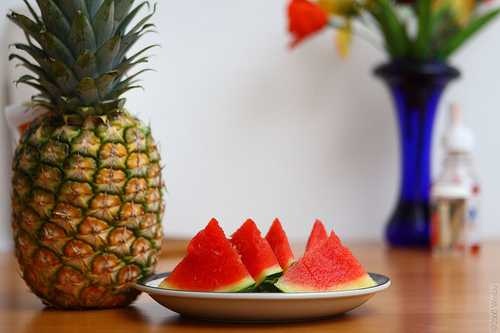
Label: Pineapple